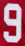
Number: 9